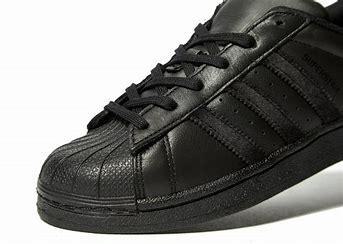
Brand: adidas
Model: originals Adidas Originals Superstar